Press F to pay respects

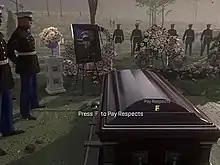
Screenshot from "", where the prompt is visible both on the screen and over the coffin

"Press F to pay respects" is an Internet meme that originated from "", a 2014 first-person shooter in Activision's "Call of Duty" franchise. It originated as a set of instructions conveyed during an in-game quick time event at a funeral service. Widely mocked by critics and players due to its forced element of interactivity that was not perceived to be tastefully executed, the phrase would later become a notable Internet meme in its own right. It is sometimes used by Internet commenters to convey solidarity and sympathy, either sarcastic or sincere, in response to unfortunate events.